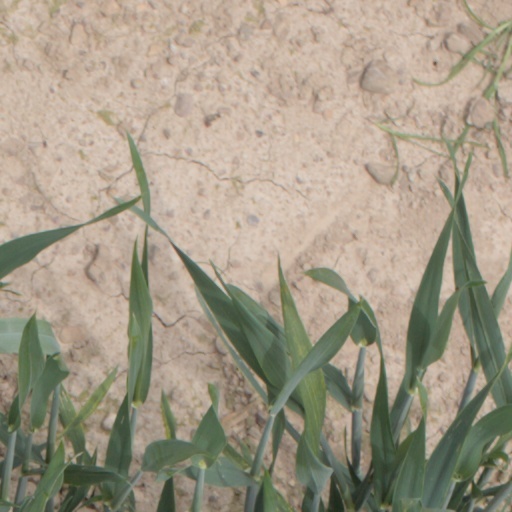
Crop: wheat